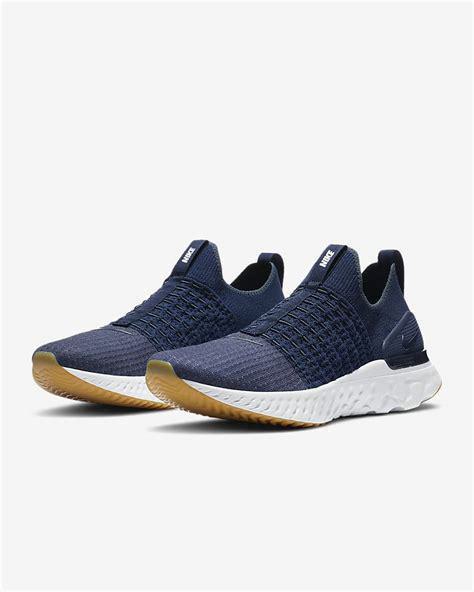
Brand: Nike
Model: React Phantom Run Flyknit 2